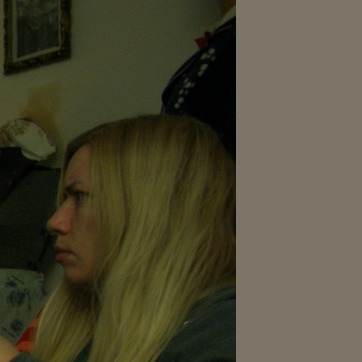
Material: hair